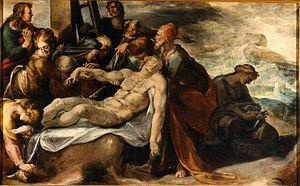
Le musée des Beaux-Arts de Bordeaux est un musée d'art fondé en 1801 et principalement constitué d'une collection de peintures allant du XVᵉ au XXᵉ siècle mais qui possède également des collections de sculpture et d'arts graphiques. Il présente la particularité d'être en deux lieux séparés : le musée des Beaux-Arts, cours d'Albret, et la galerie des Beaux-Arts, place du Colonel-Raynal.